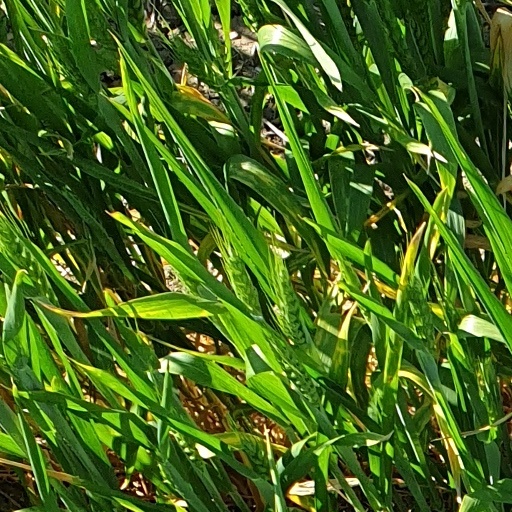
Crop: wheat